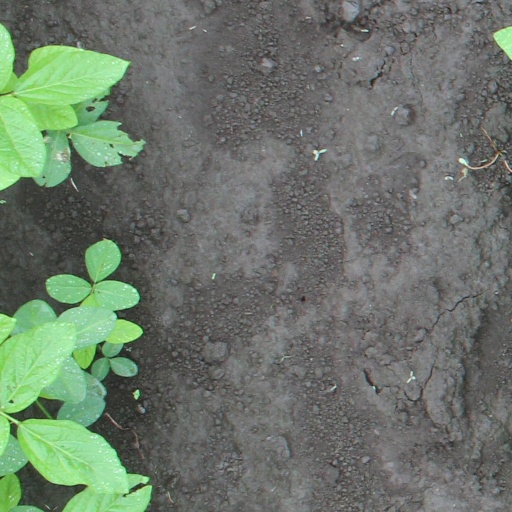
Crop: soybean